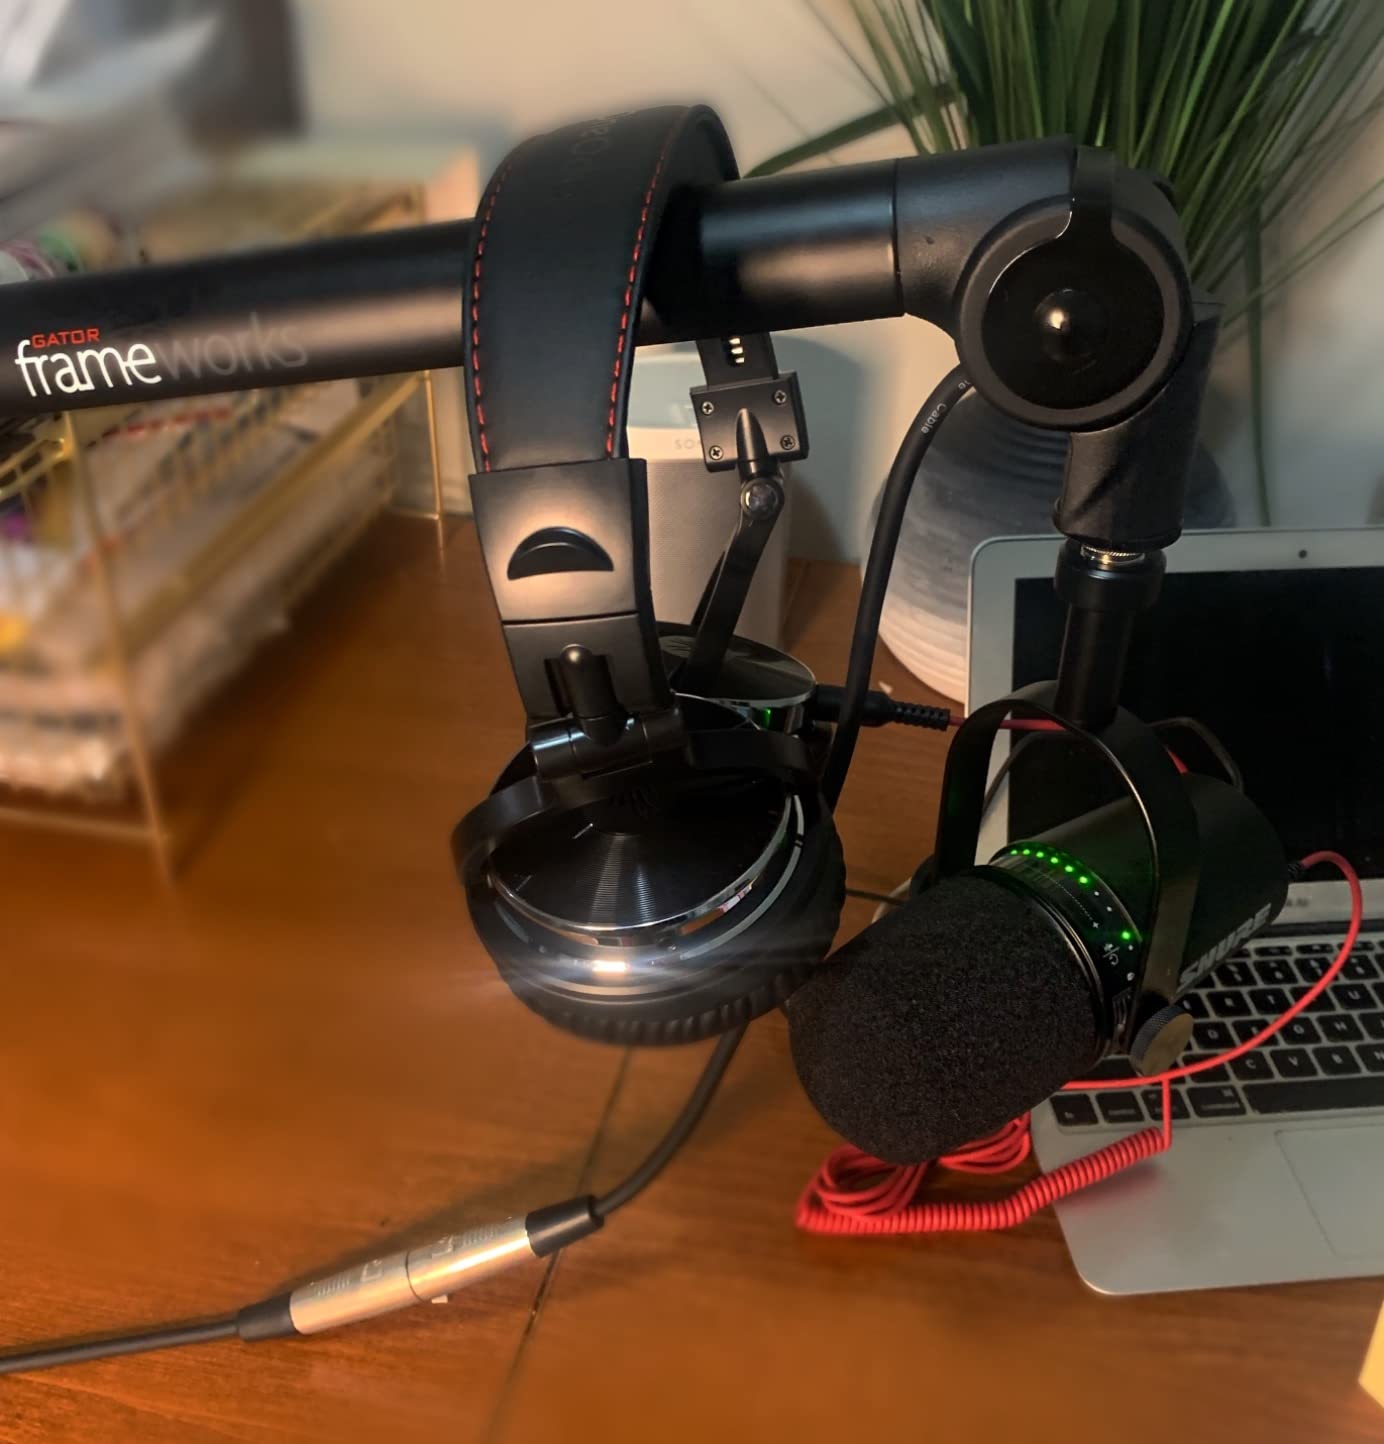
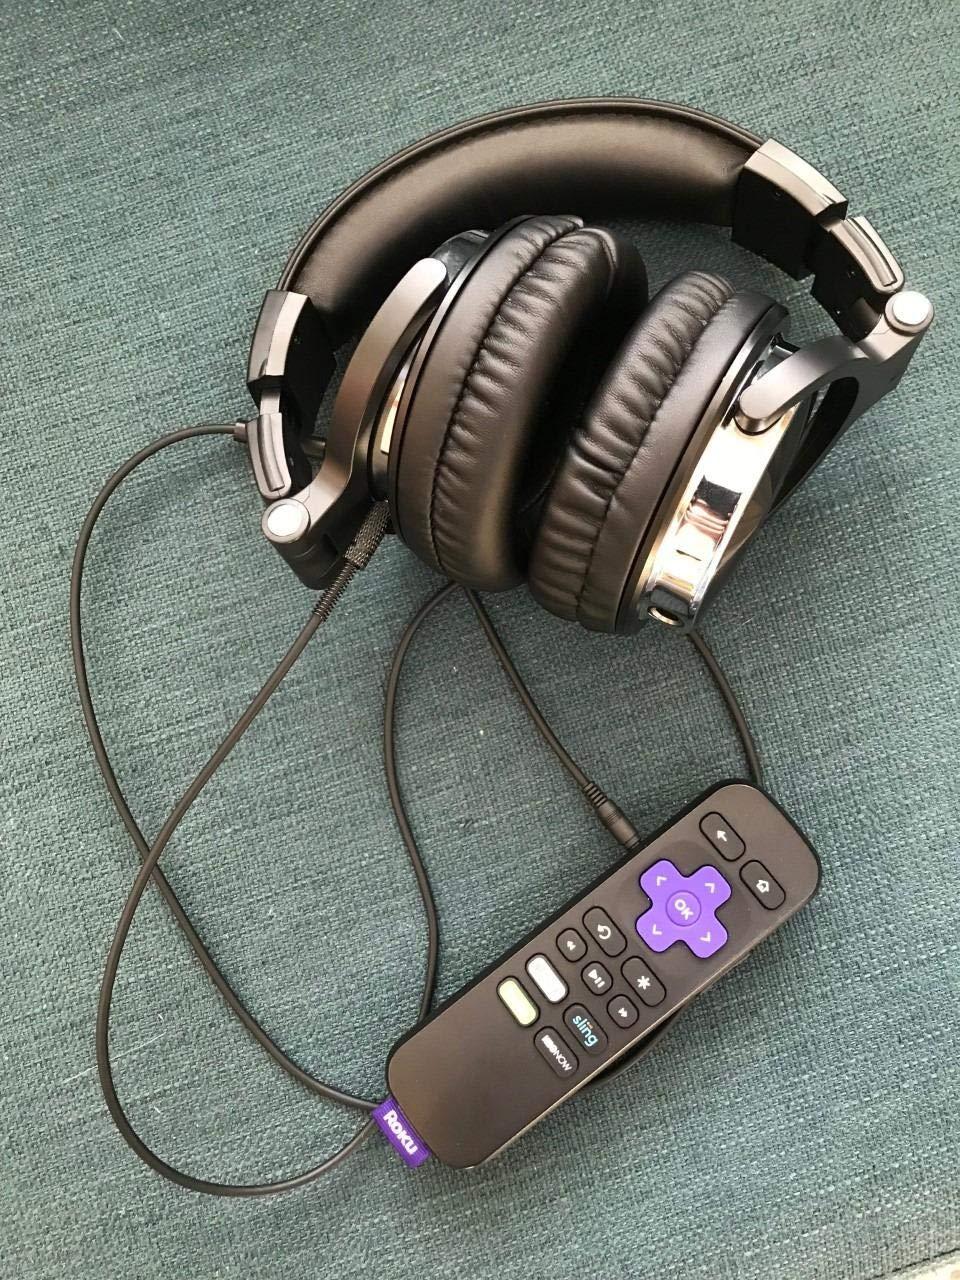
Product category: headphones
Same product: yes